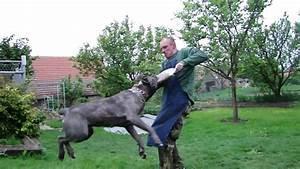
dog